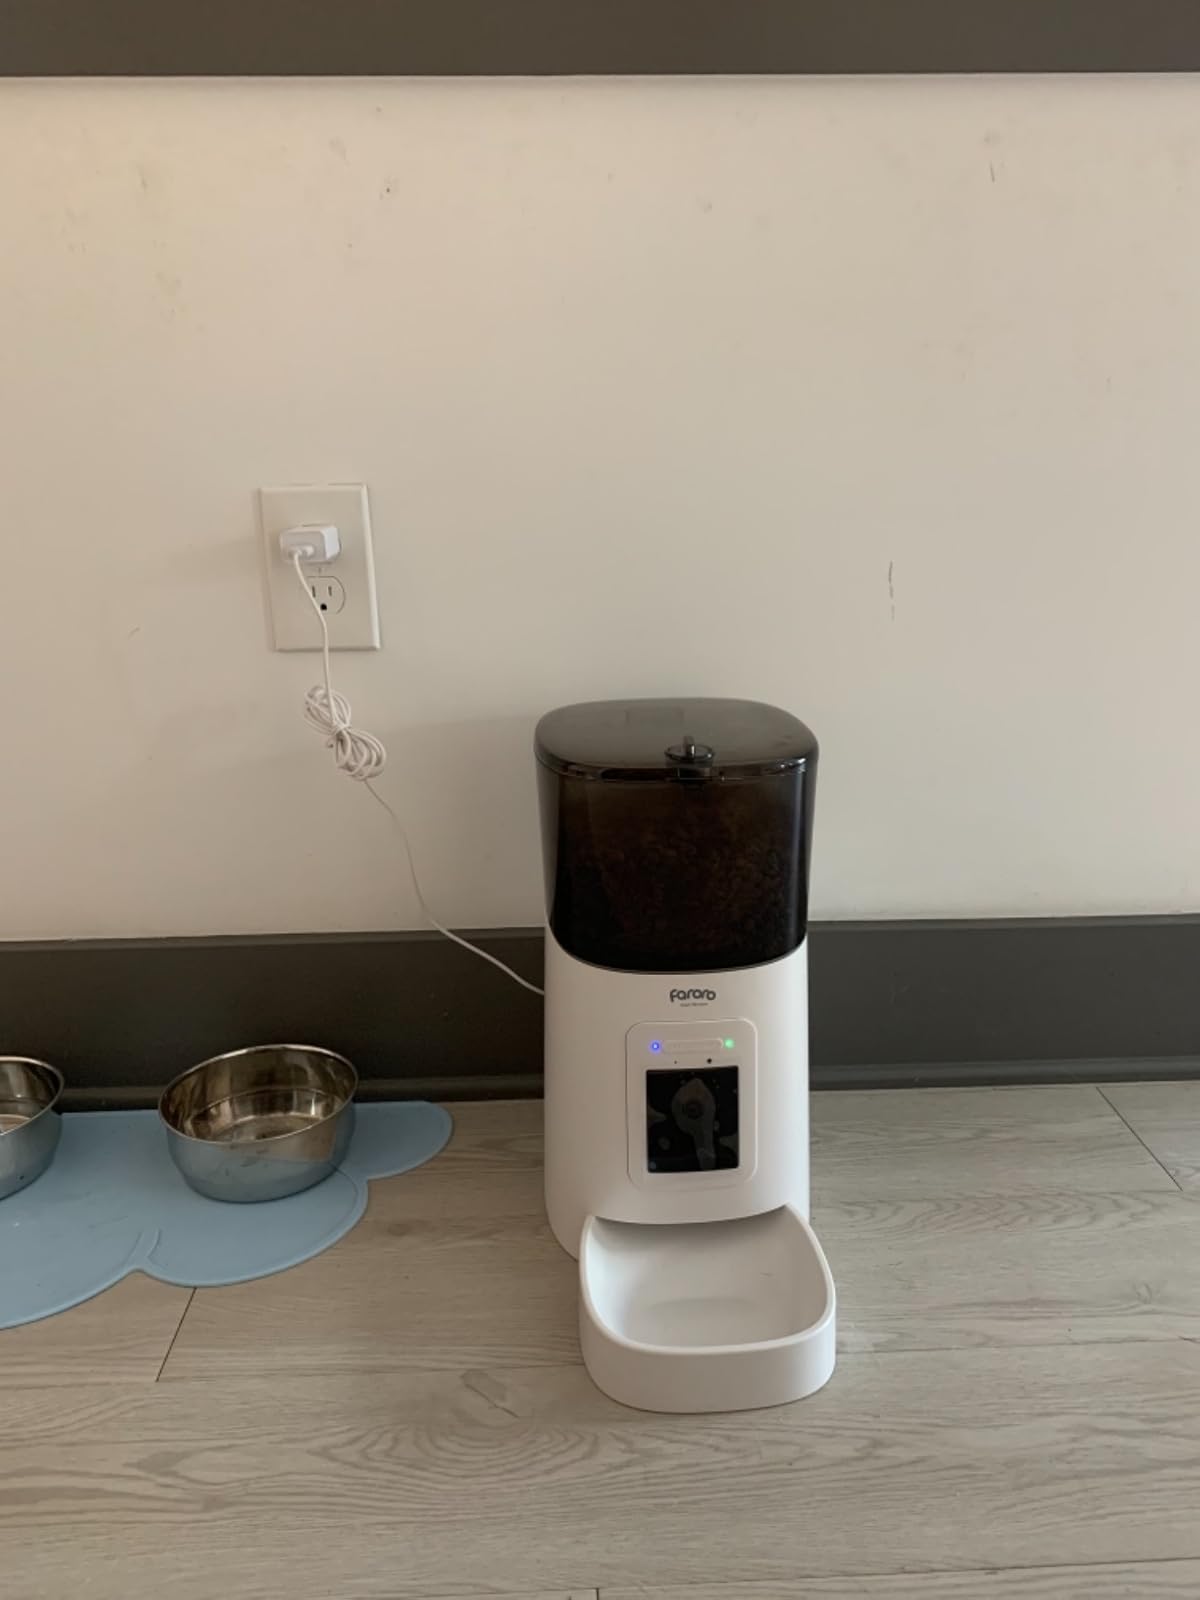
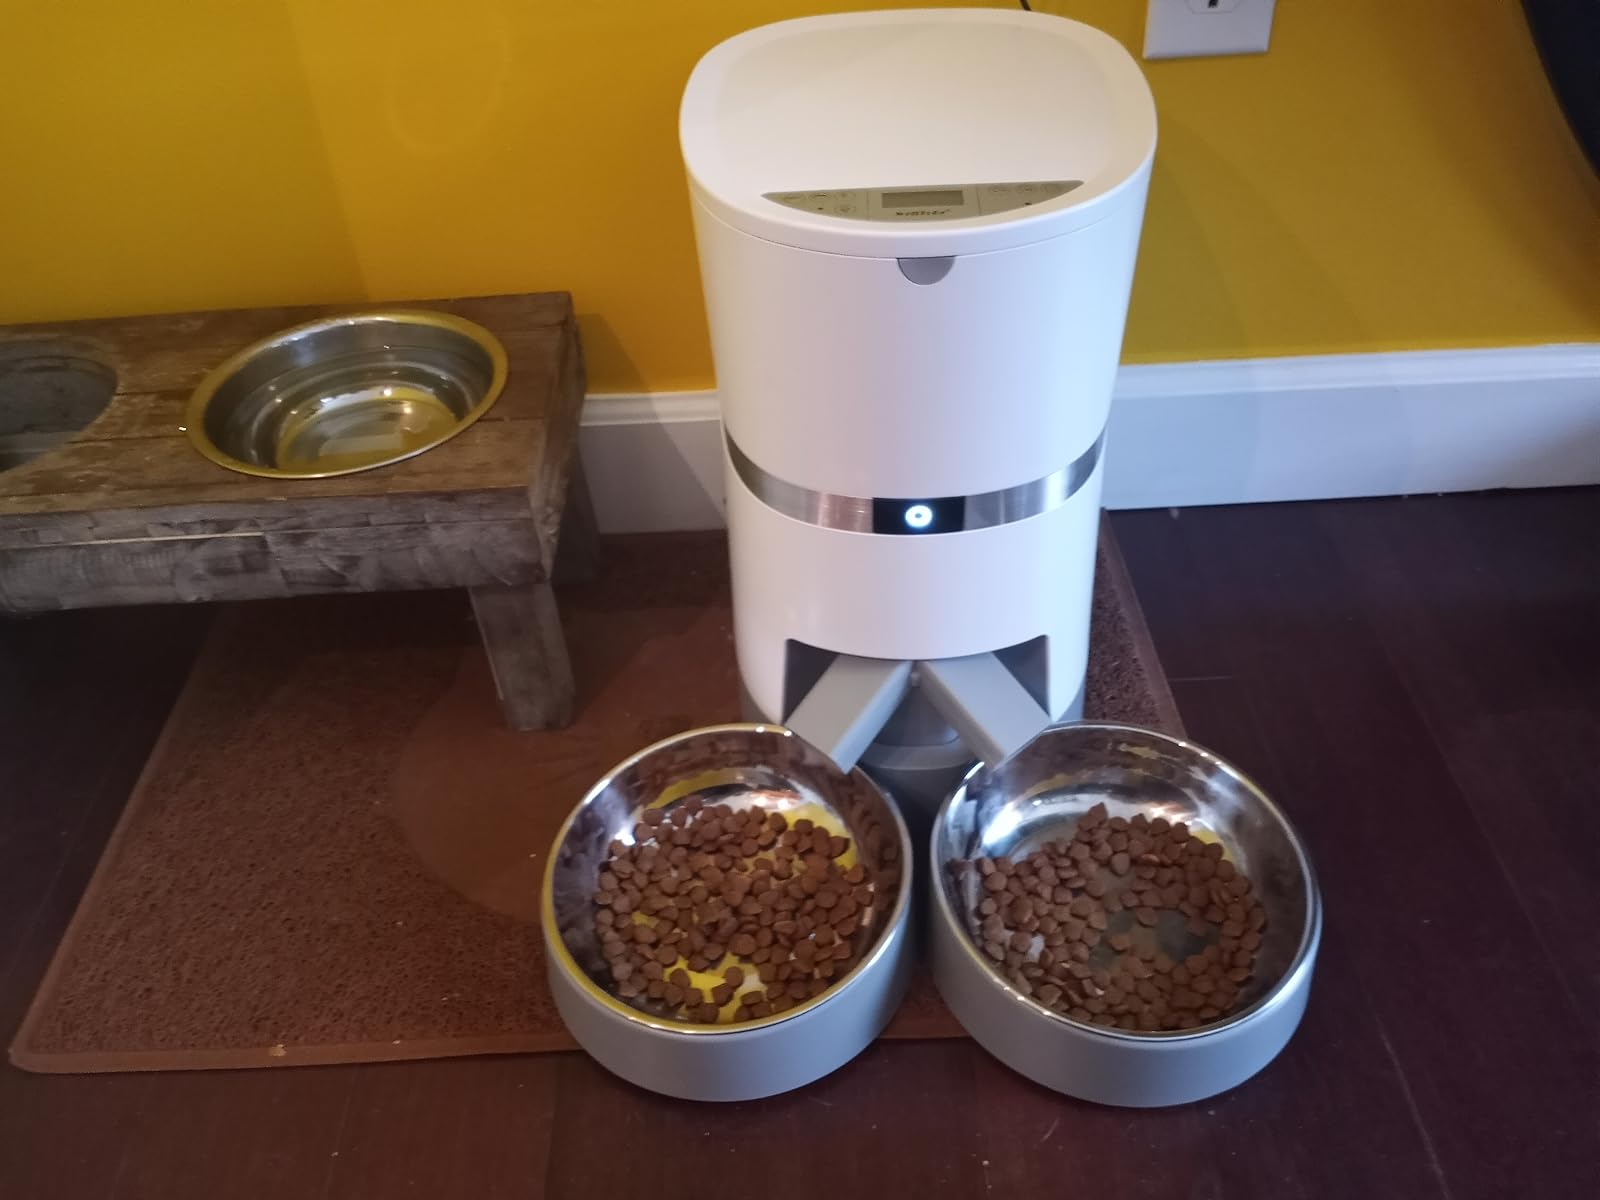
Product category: items_feeder
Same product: no